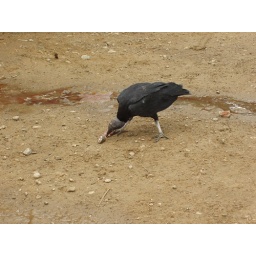
these guys are all over the fishermans market trying to grab dropped fish